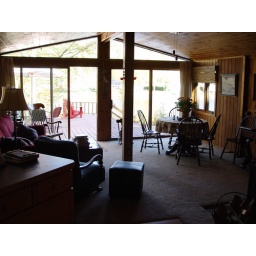
Older Interior view of the cabin from the kitchen. The front window and door were remodeled in 2010.